Tanzi effect

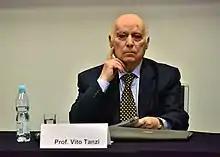
Vito Tanzi (2019).

The Tanzi effect is an economic situation involving a period of high inflation in a country which results in a decline in the volume of tax collection and a deterioration of real tax proceeds being collected by the government of that country. This is due to the time elapsed between the moment the taxable event occurs and the collection of the tax becomes effective. The effect was noticed by economists since the 1920s but it was Italian economist Vito Tanzi that explained the actual causes in a 1977 paper.